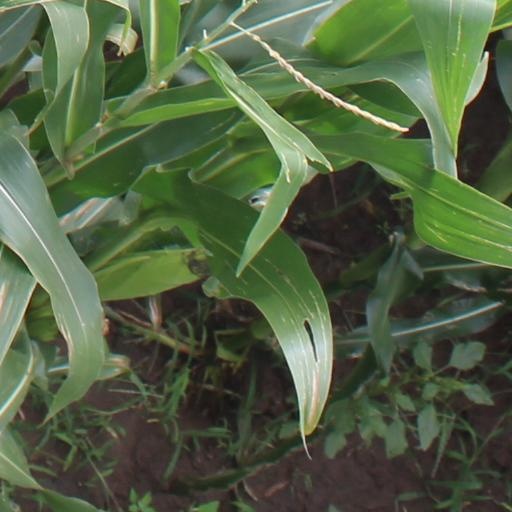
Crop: maize; corn